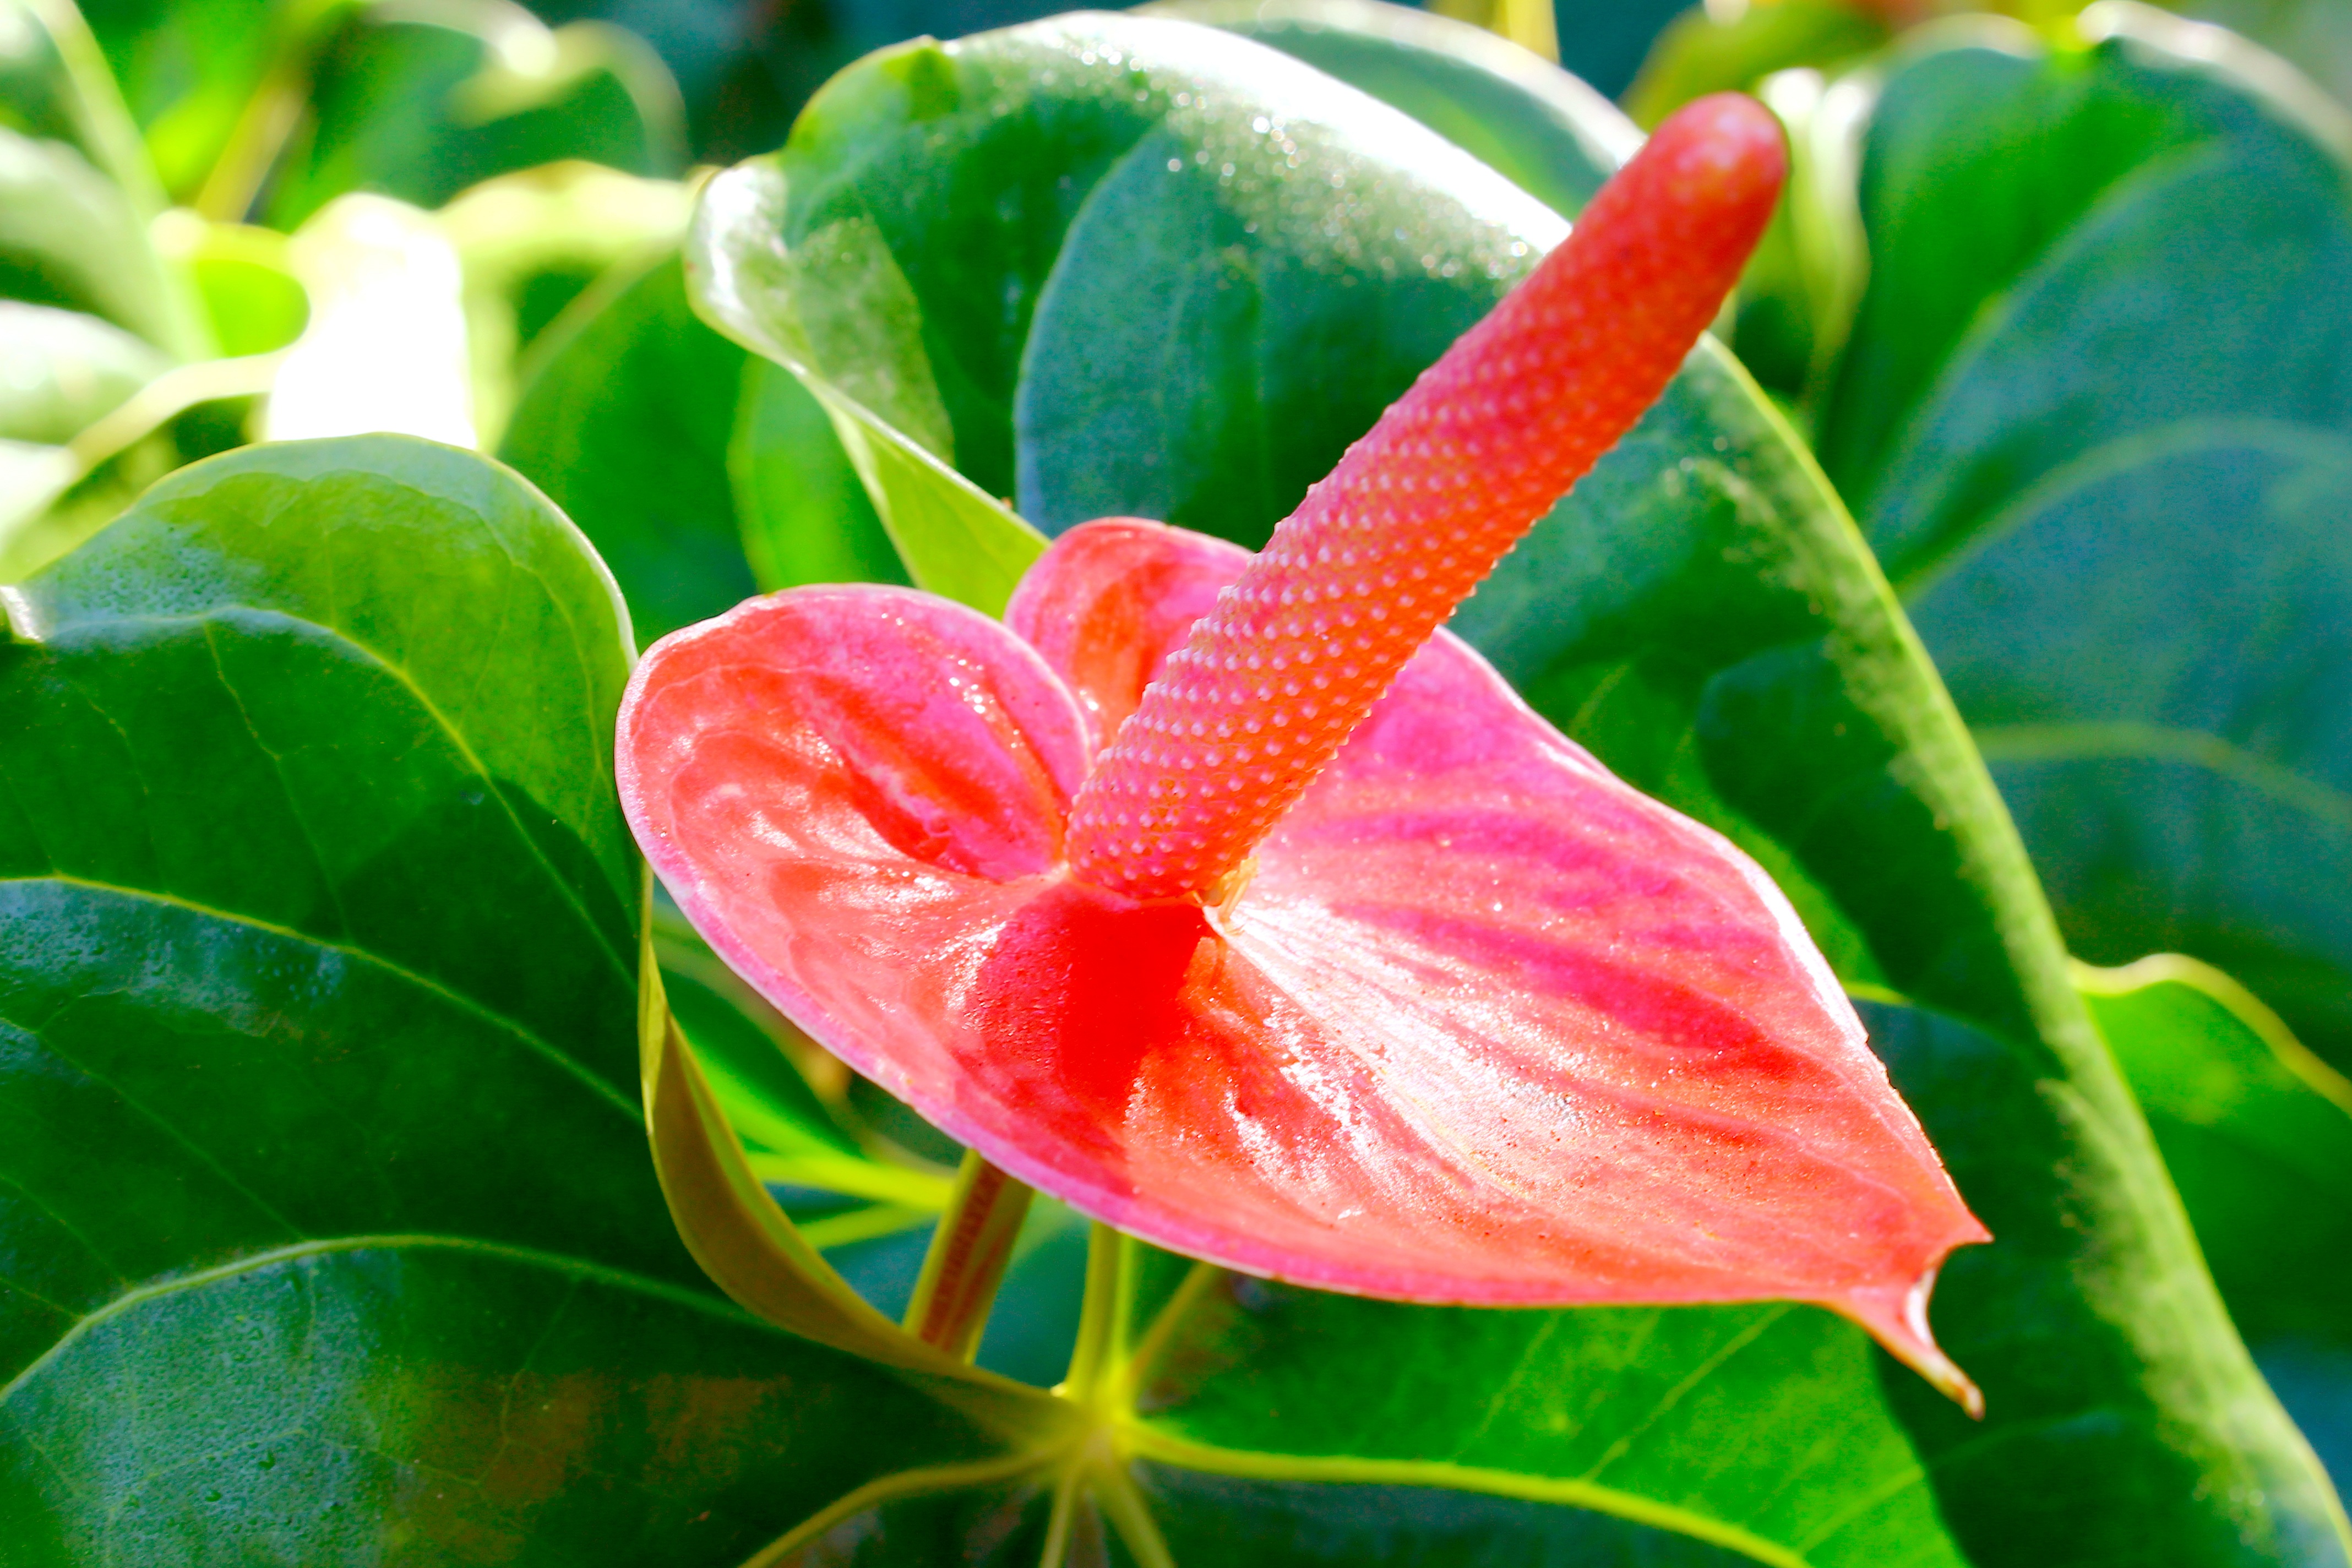
nature, plant, leaf, flower, petal, decoration, green, red, botany, garden, flora, white flower, flowers, ornamental, macro photography, flowering plant, red peace lily, land plant